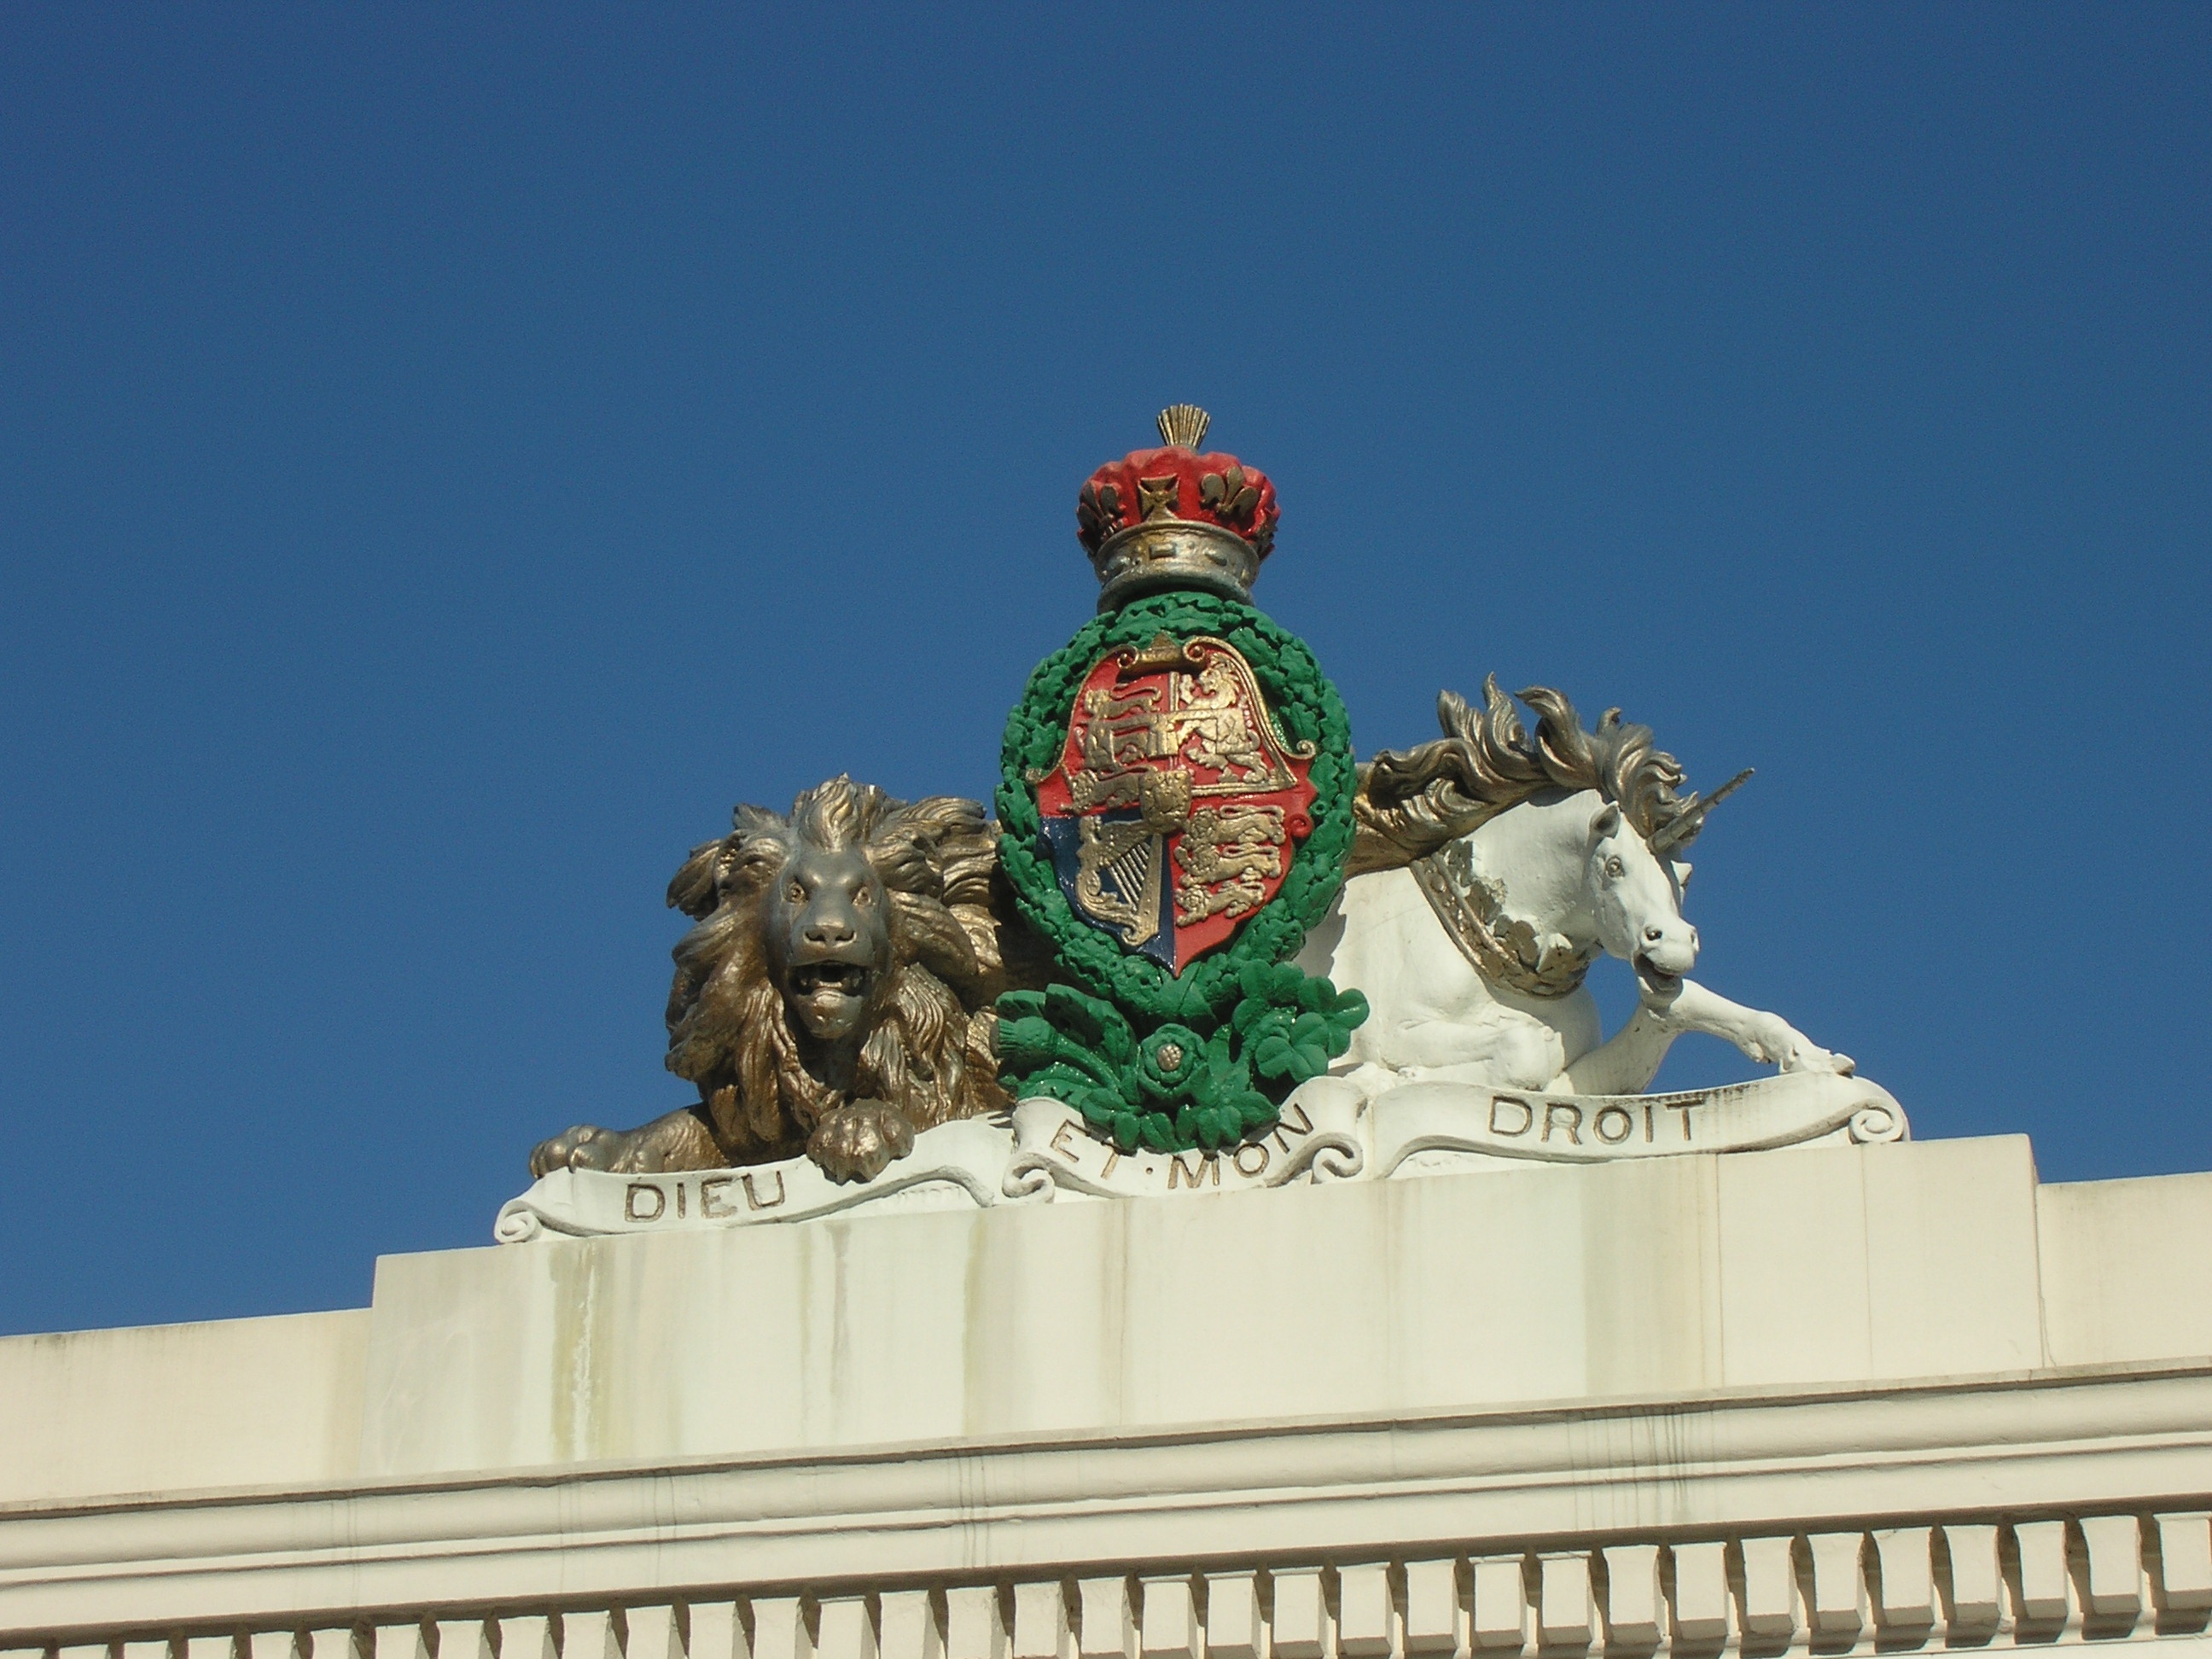
animal, monument, statue, coat, landmark, lion, emblem, crown, crest, uk, england, sculpture, temple, ornate, figurine, arms, shield, royal, victorian, unicorn, heraldry, heraldic